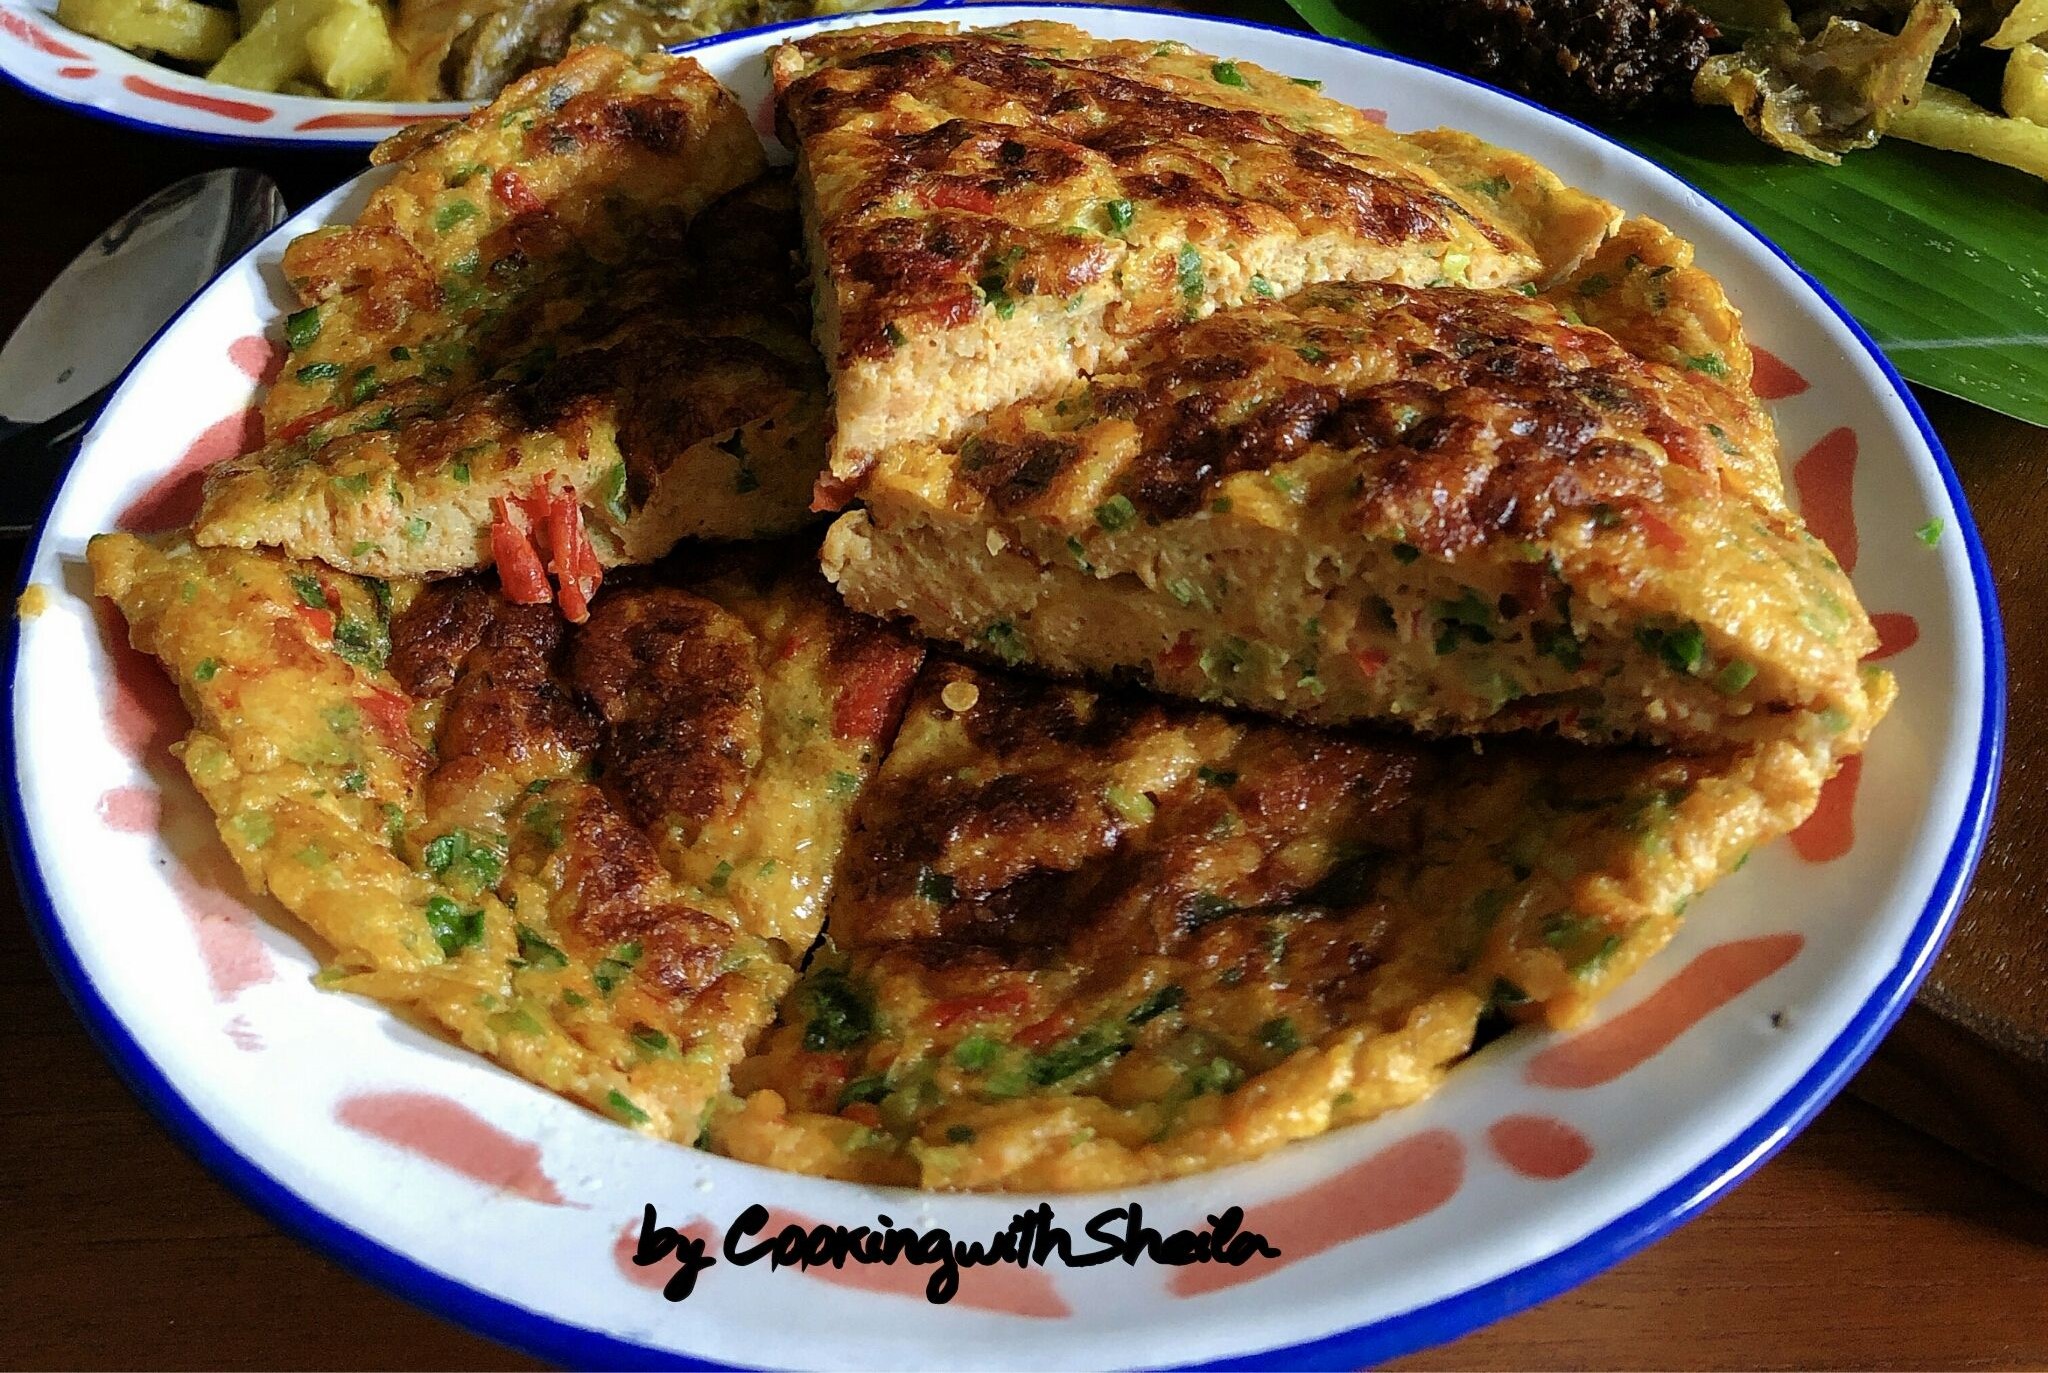
Label: telur_dadar